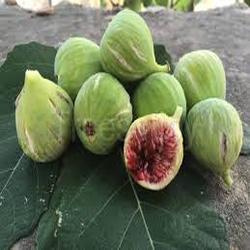
Label: Fig